Charlotte Milligan Fox

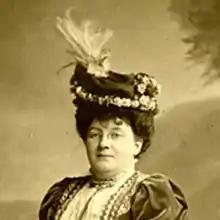
by Allison photographers (cropped)

Charlotte Olivia Milligan Fox (17 March 1864 – 25 March 1916) was an Irish composer, folk music collector and writer.